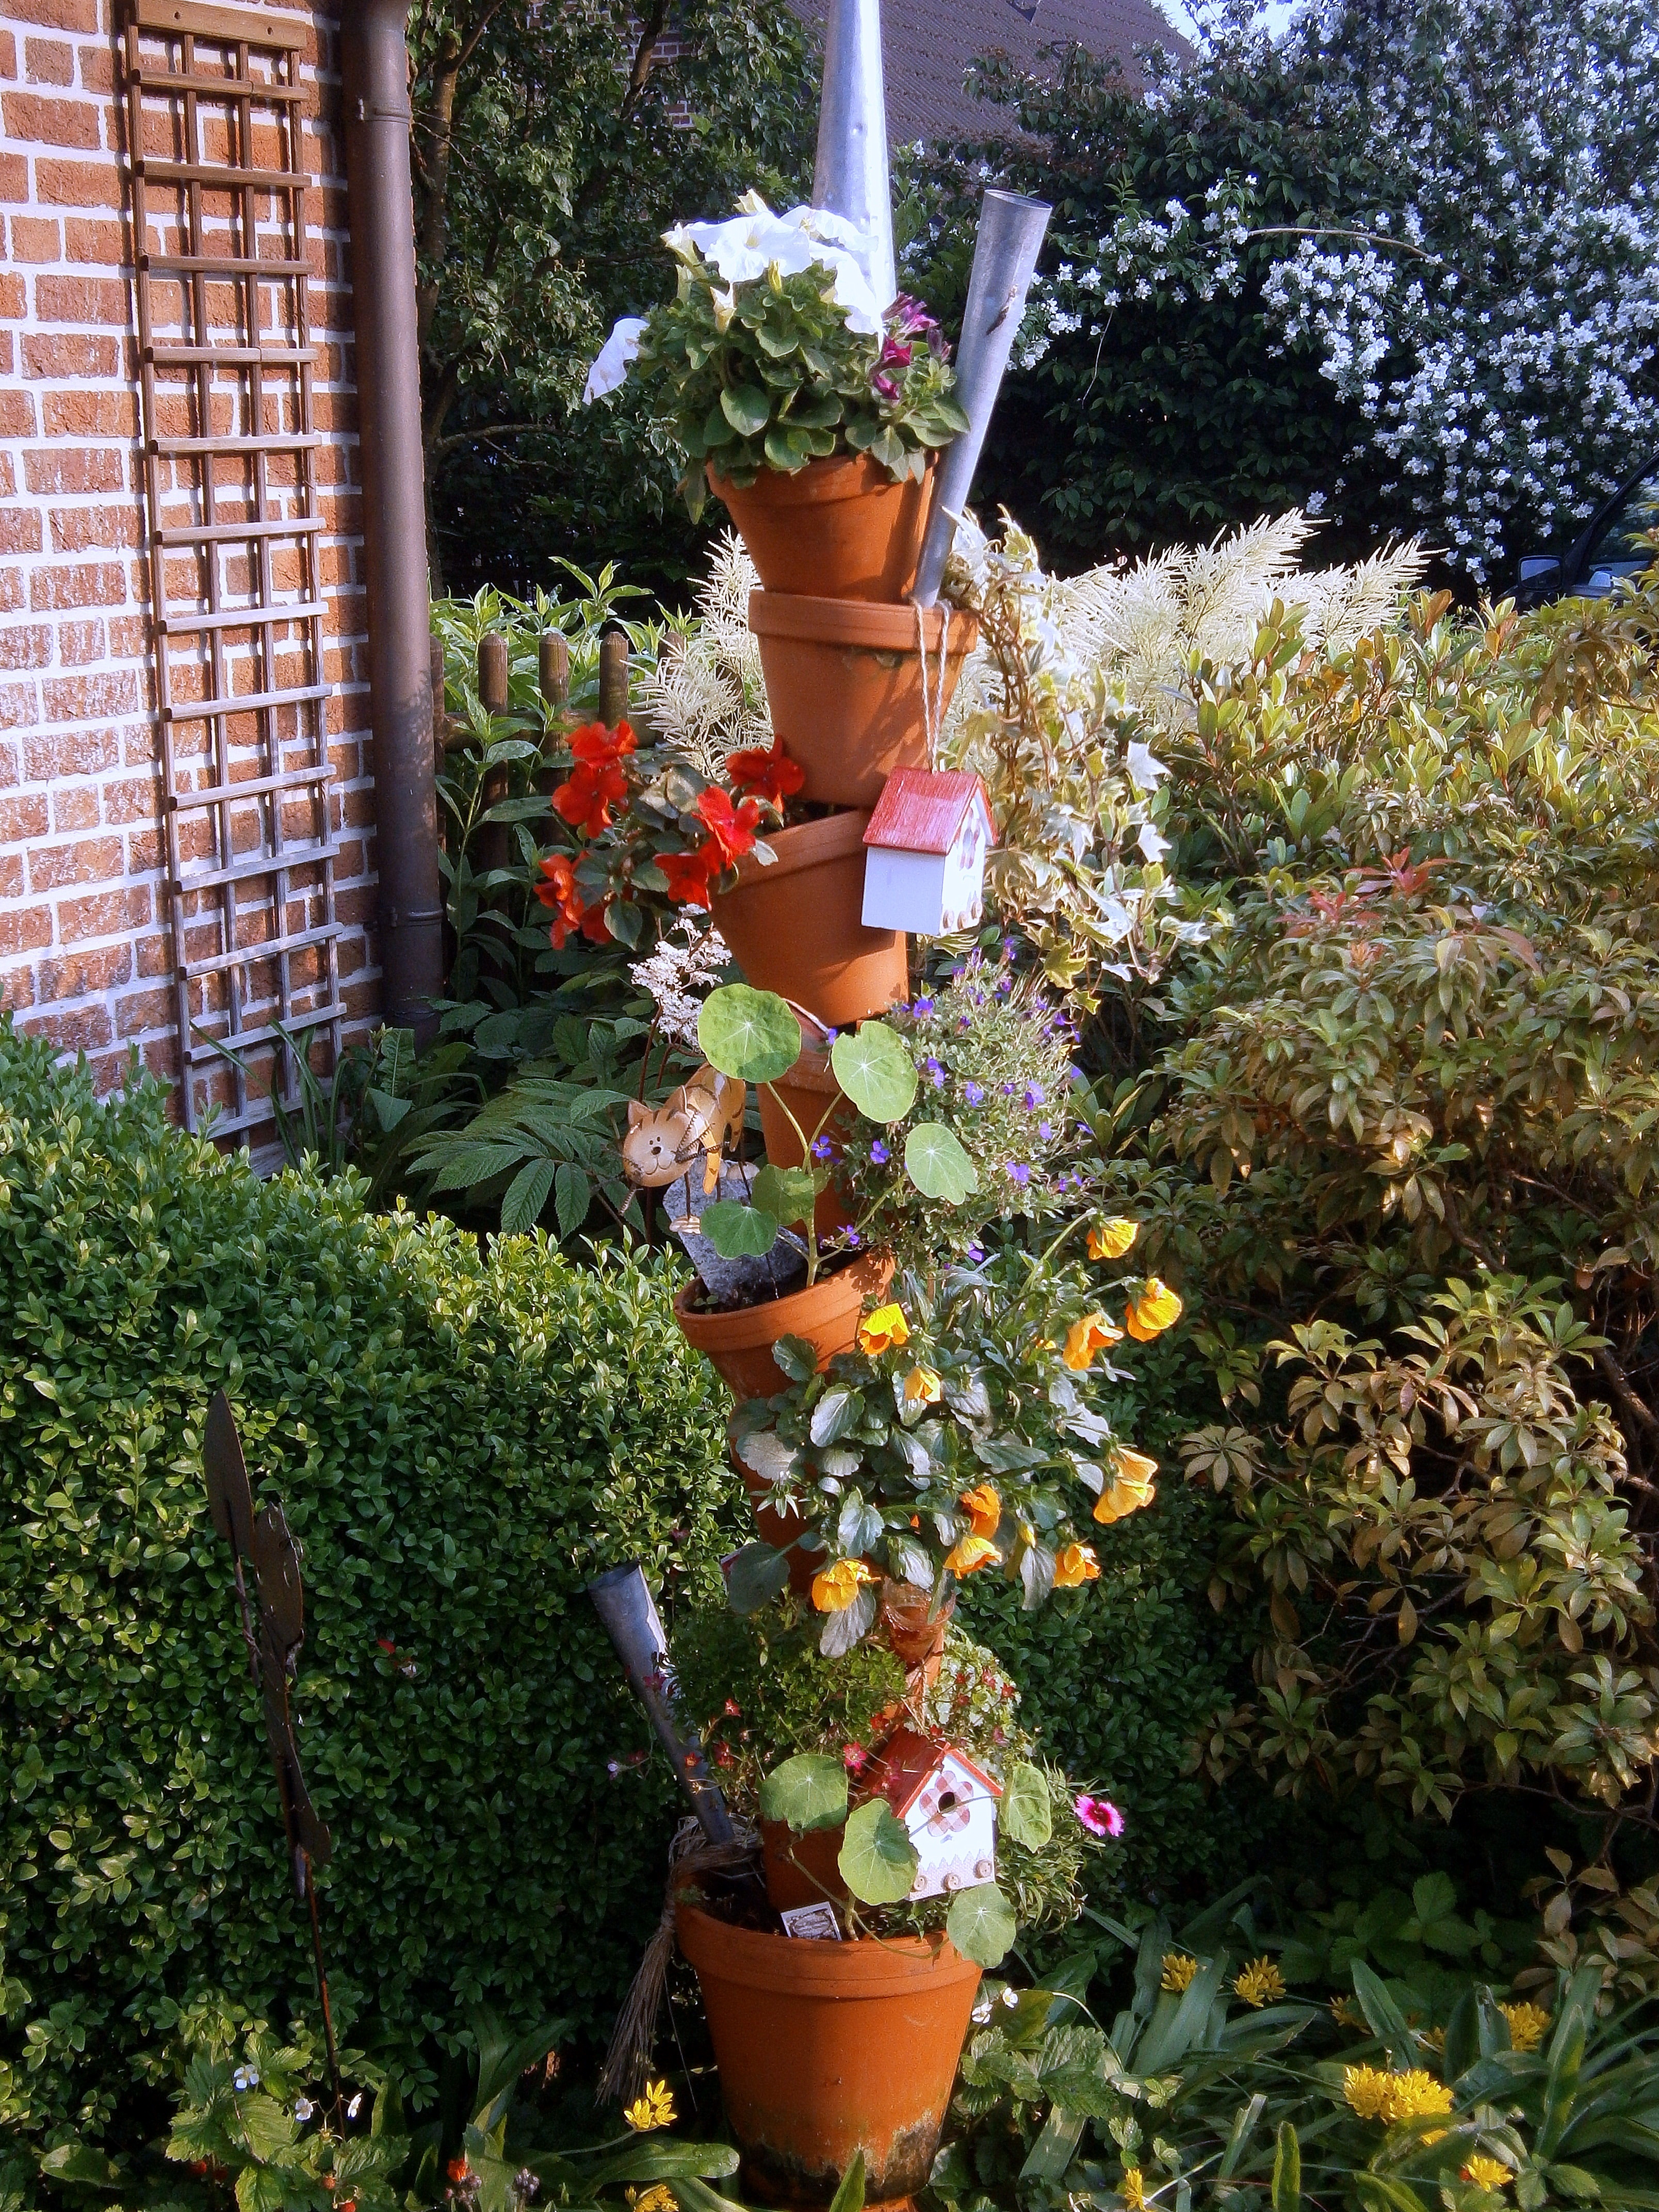
plant, lawn, flower, backyard, botany, colorful, garden, flora, shrub, yard, floristry, gardener, flower pots, floral design, outdoor structure, flower arranging